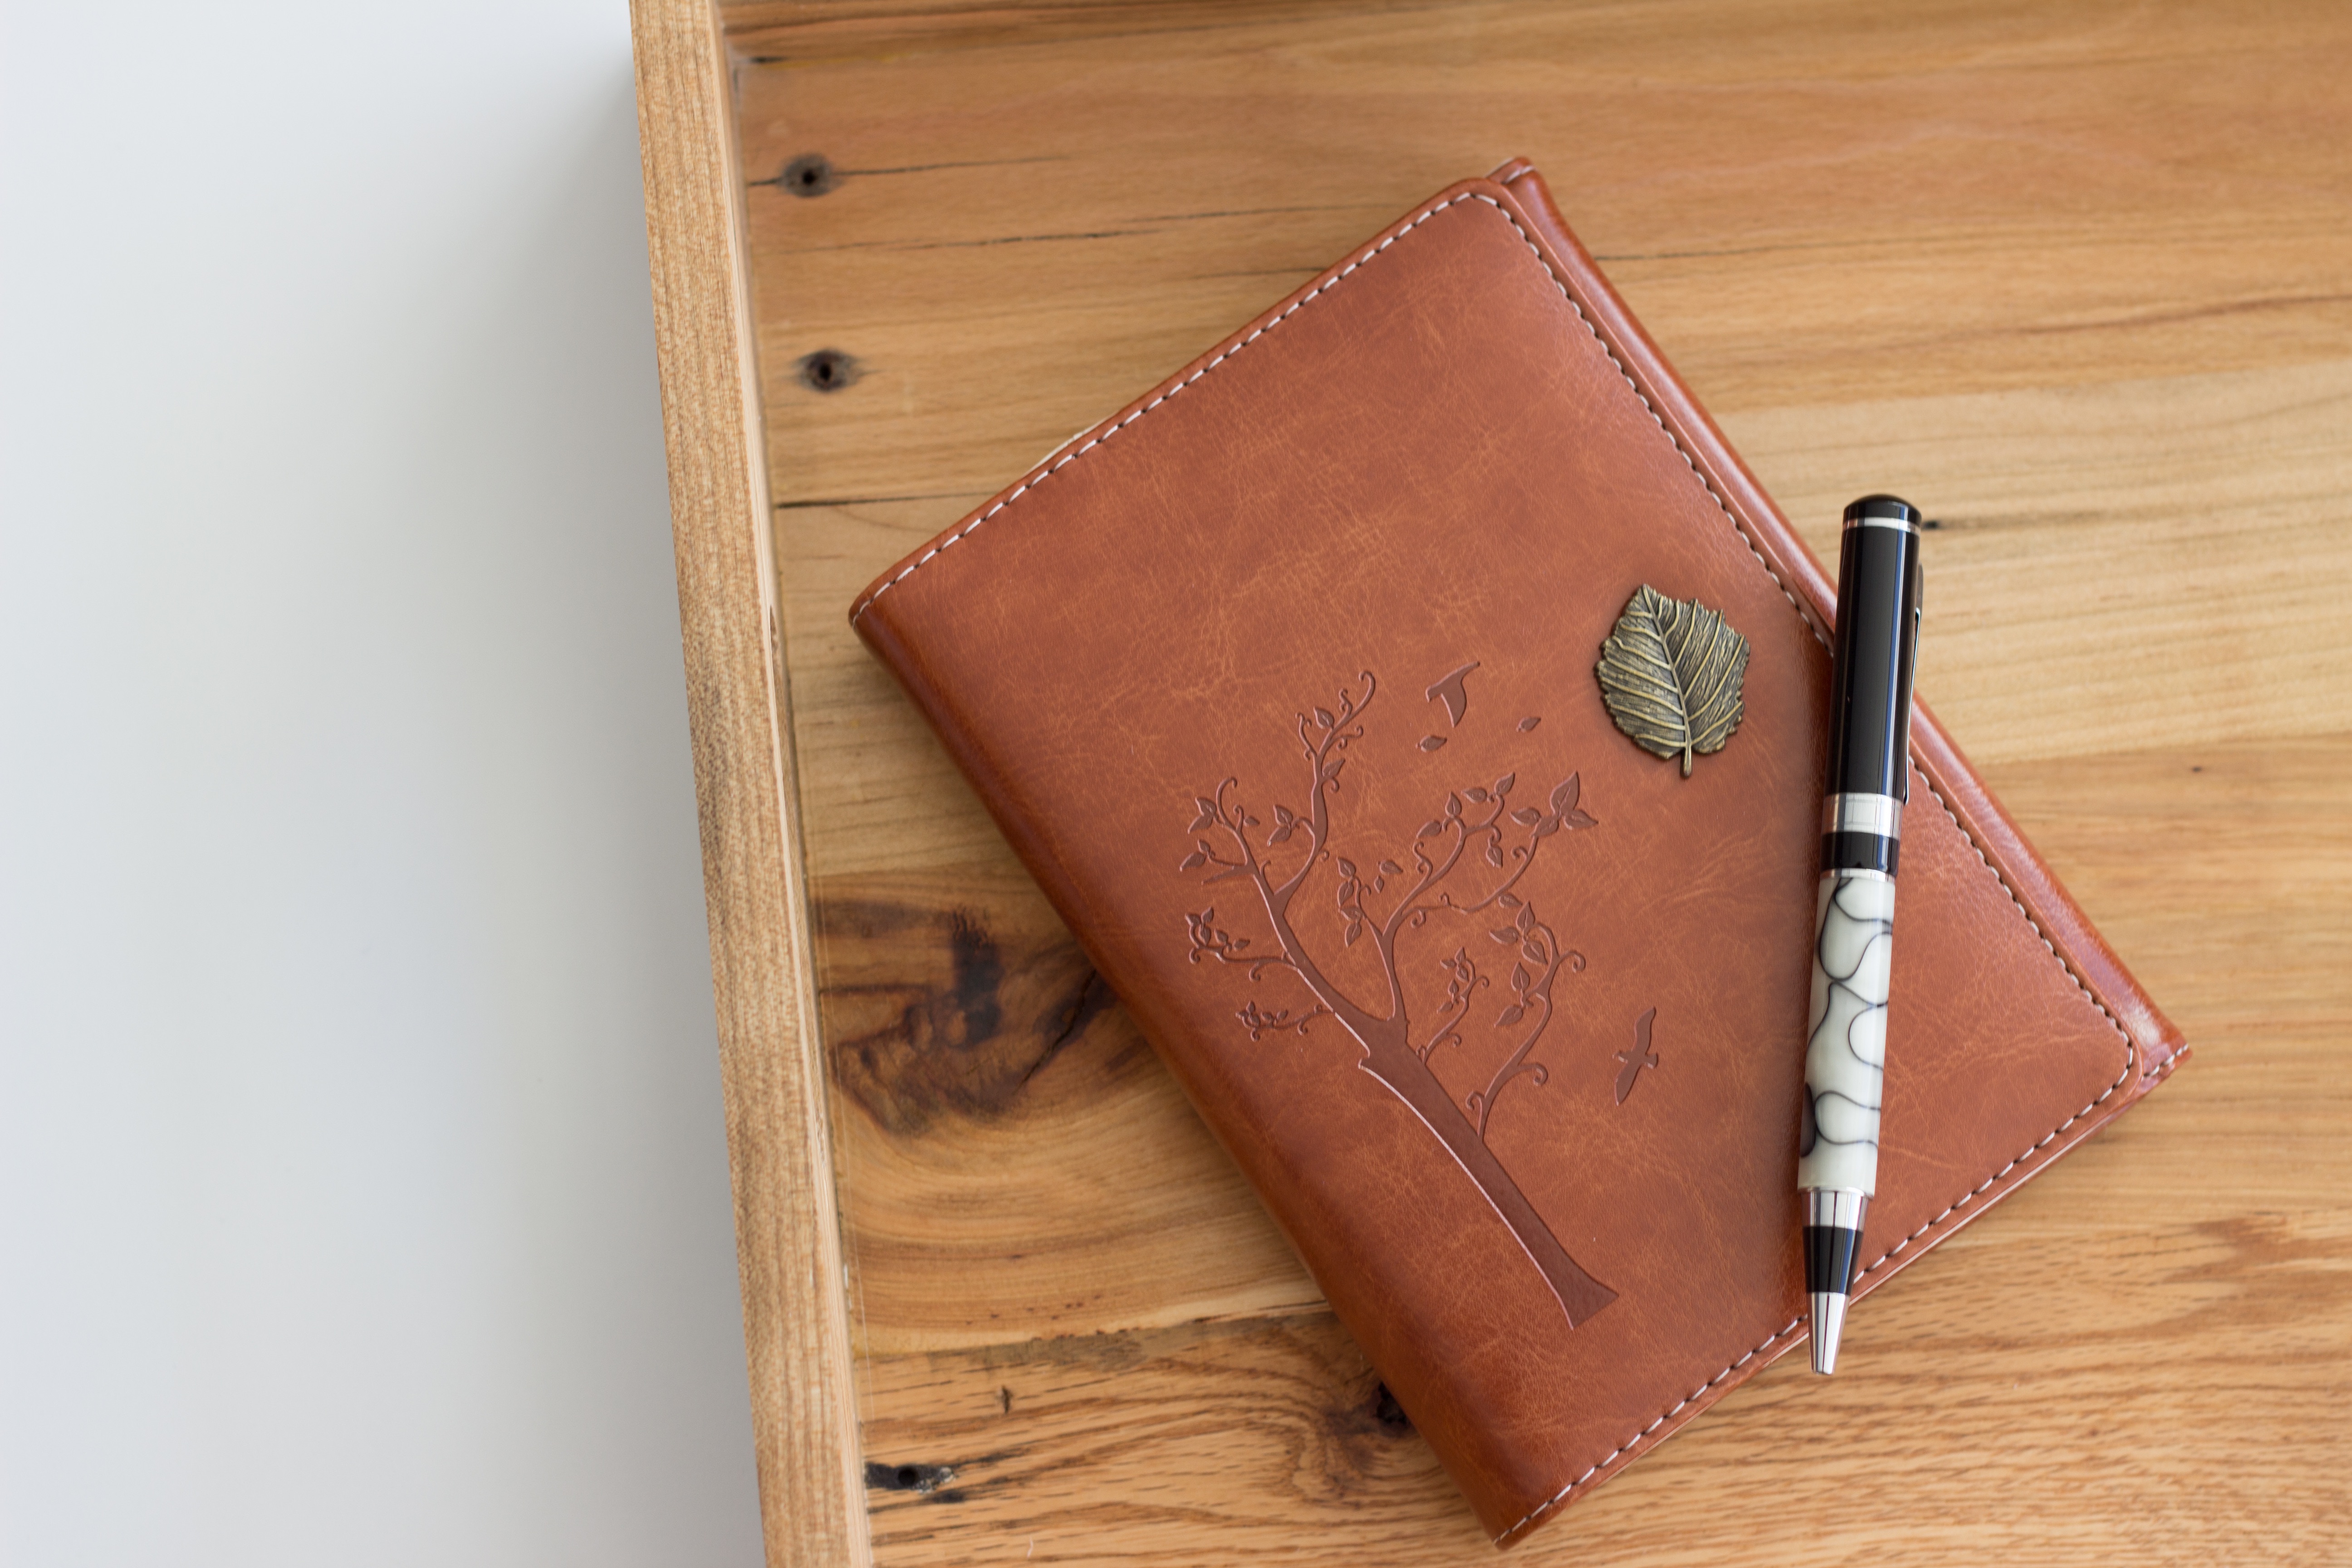
wood, leather, brown, wallet, fashion accessory, coin purse